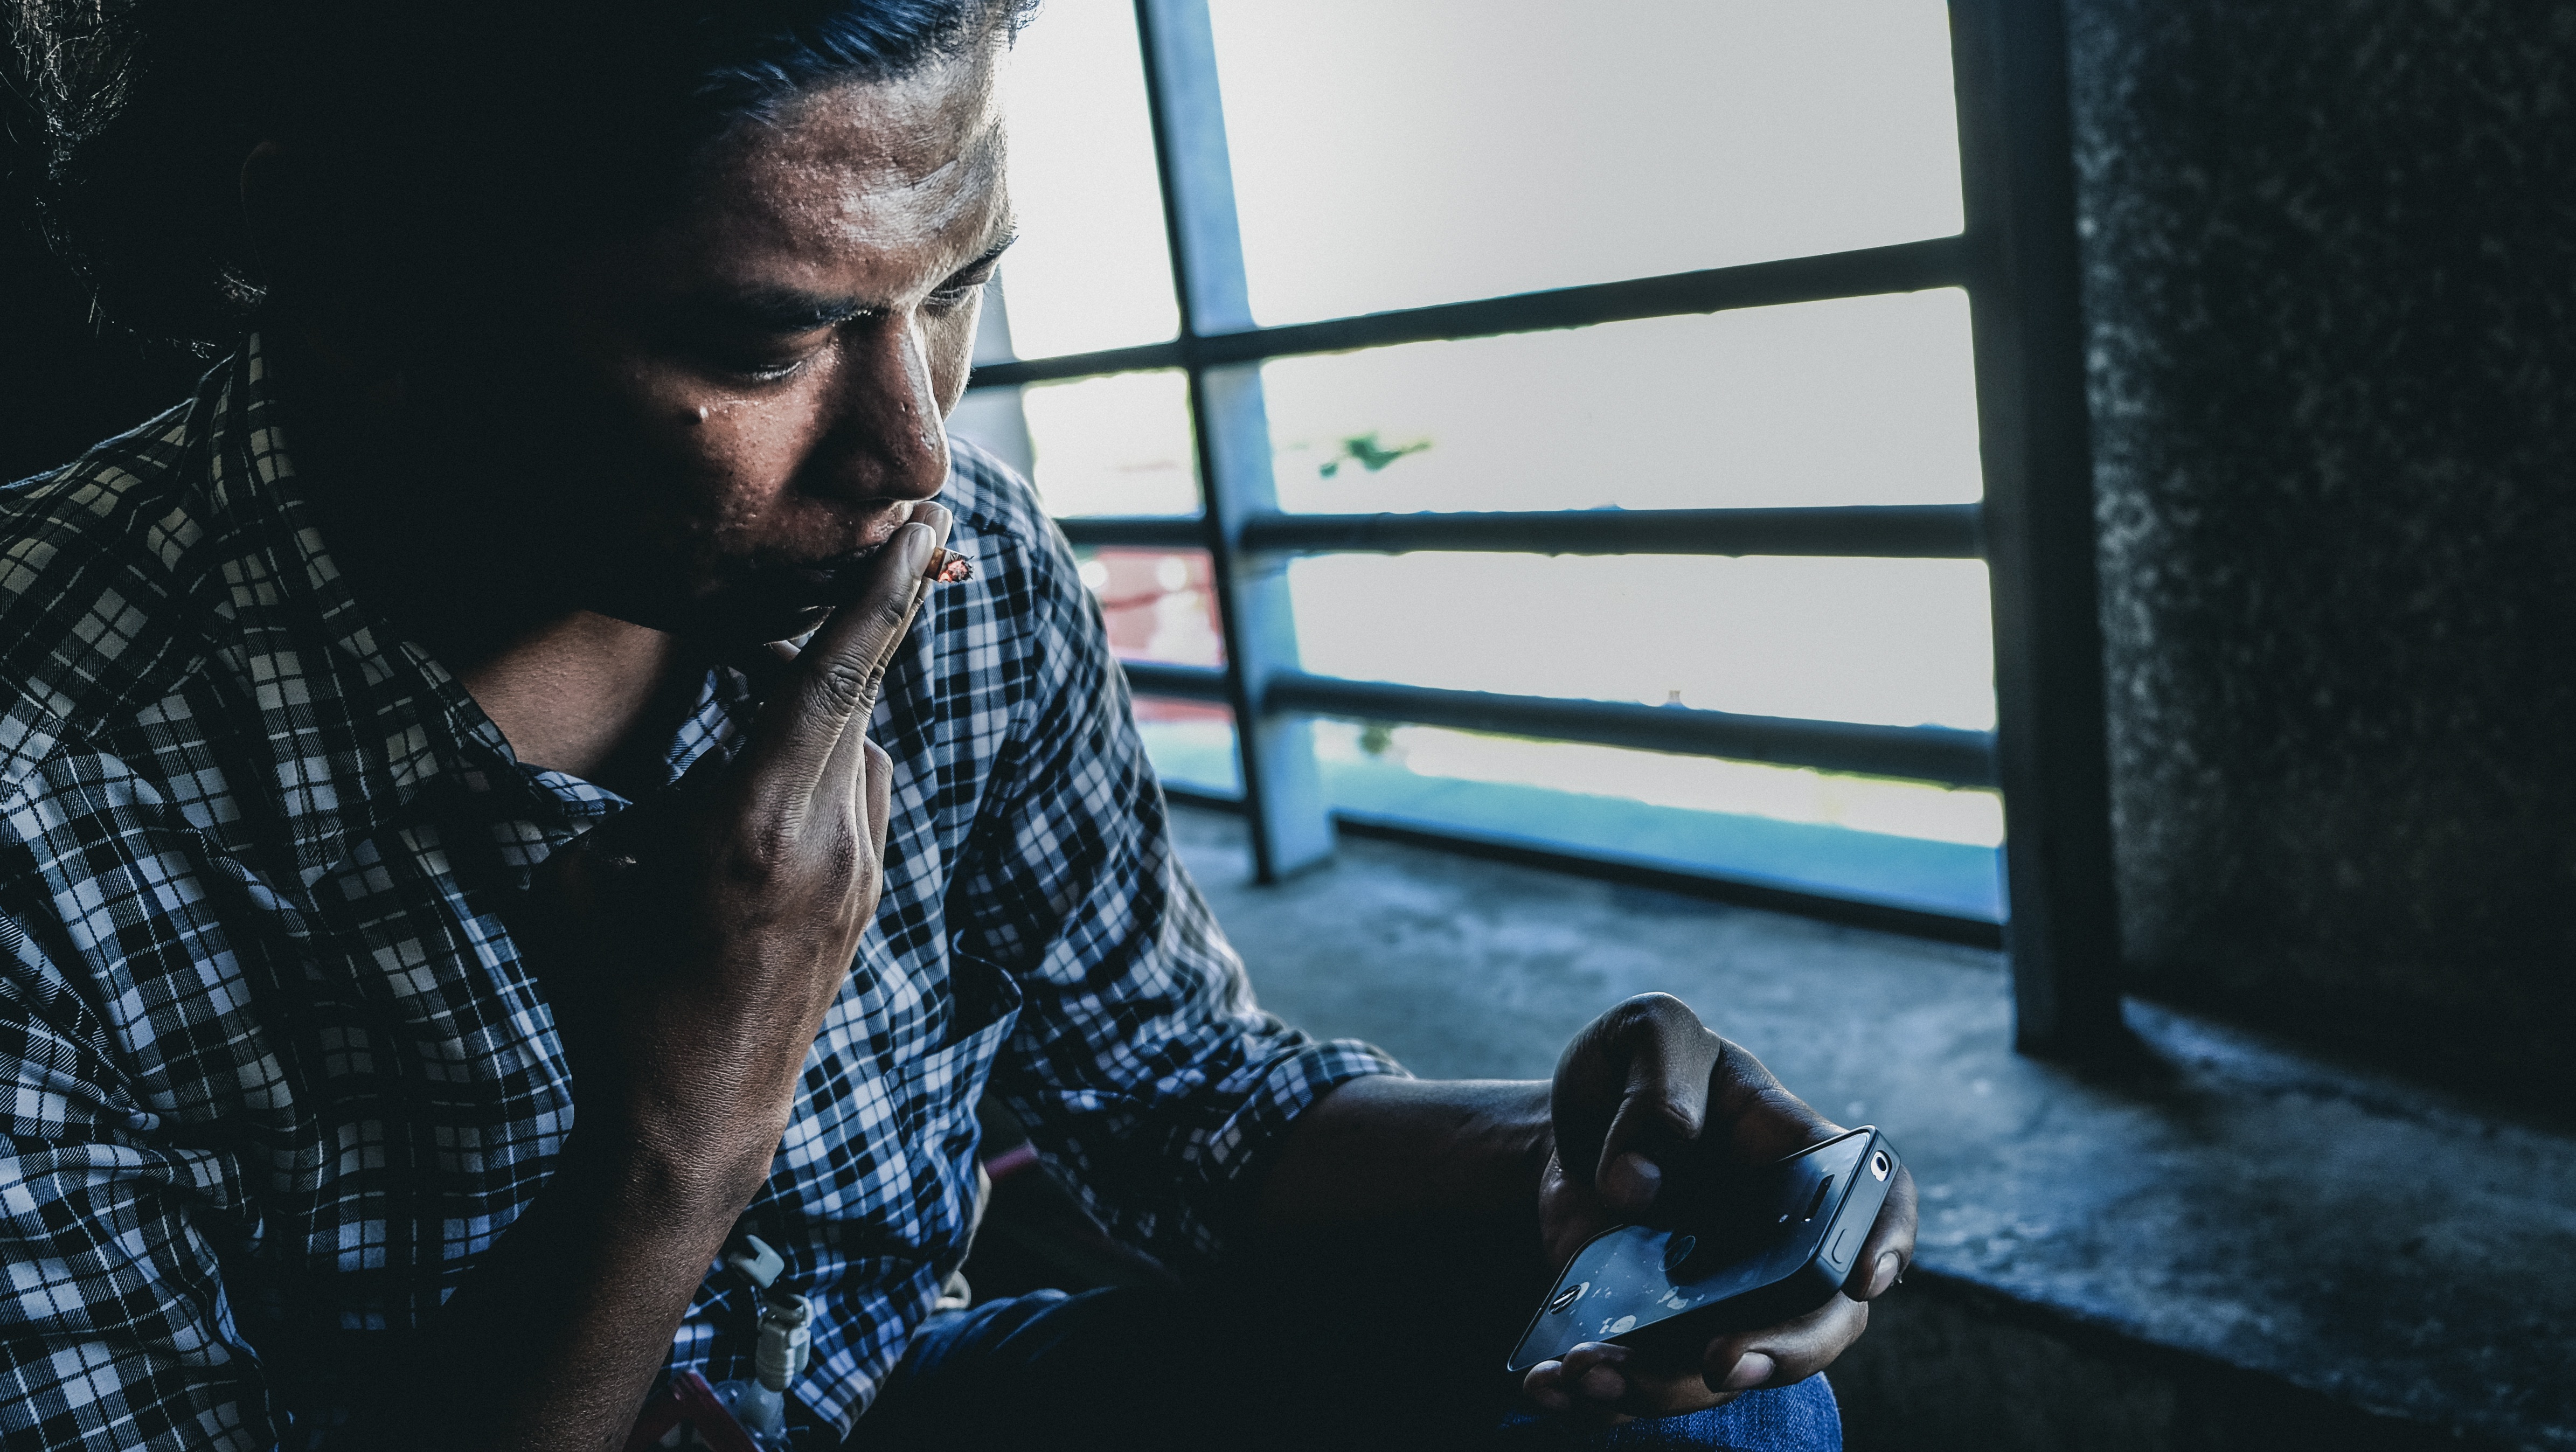
hand, man, person, light, photography, smoking, portrait, phone, color, darkness, fashion, blue, black, singing, photograph, emotion, photo shoot, portrait photography, human positions